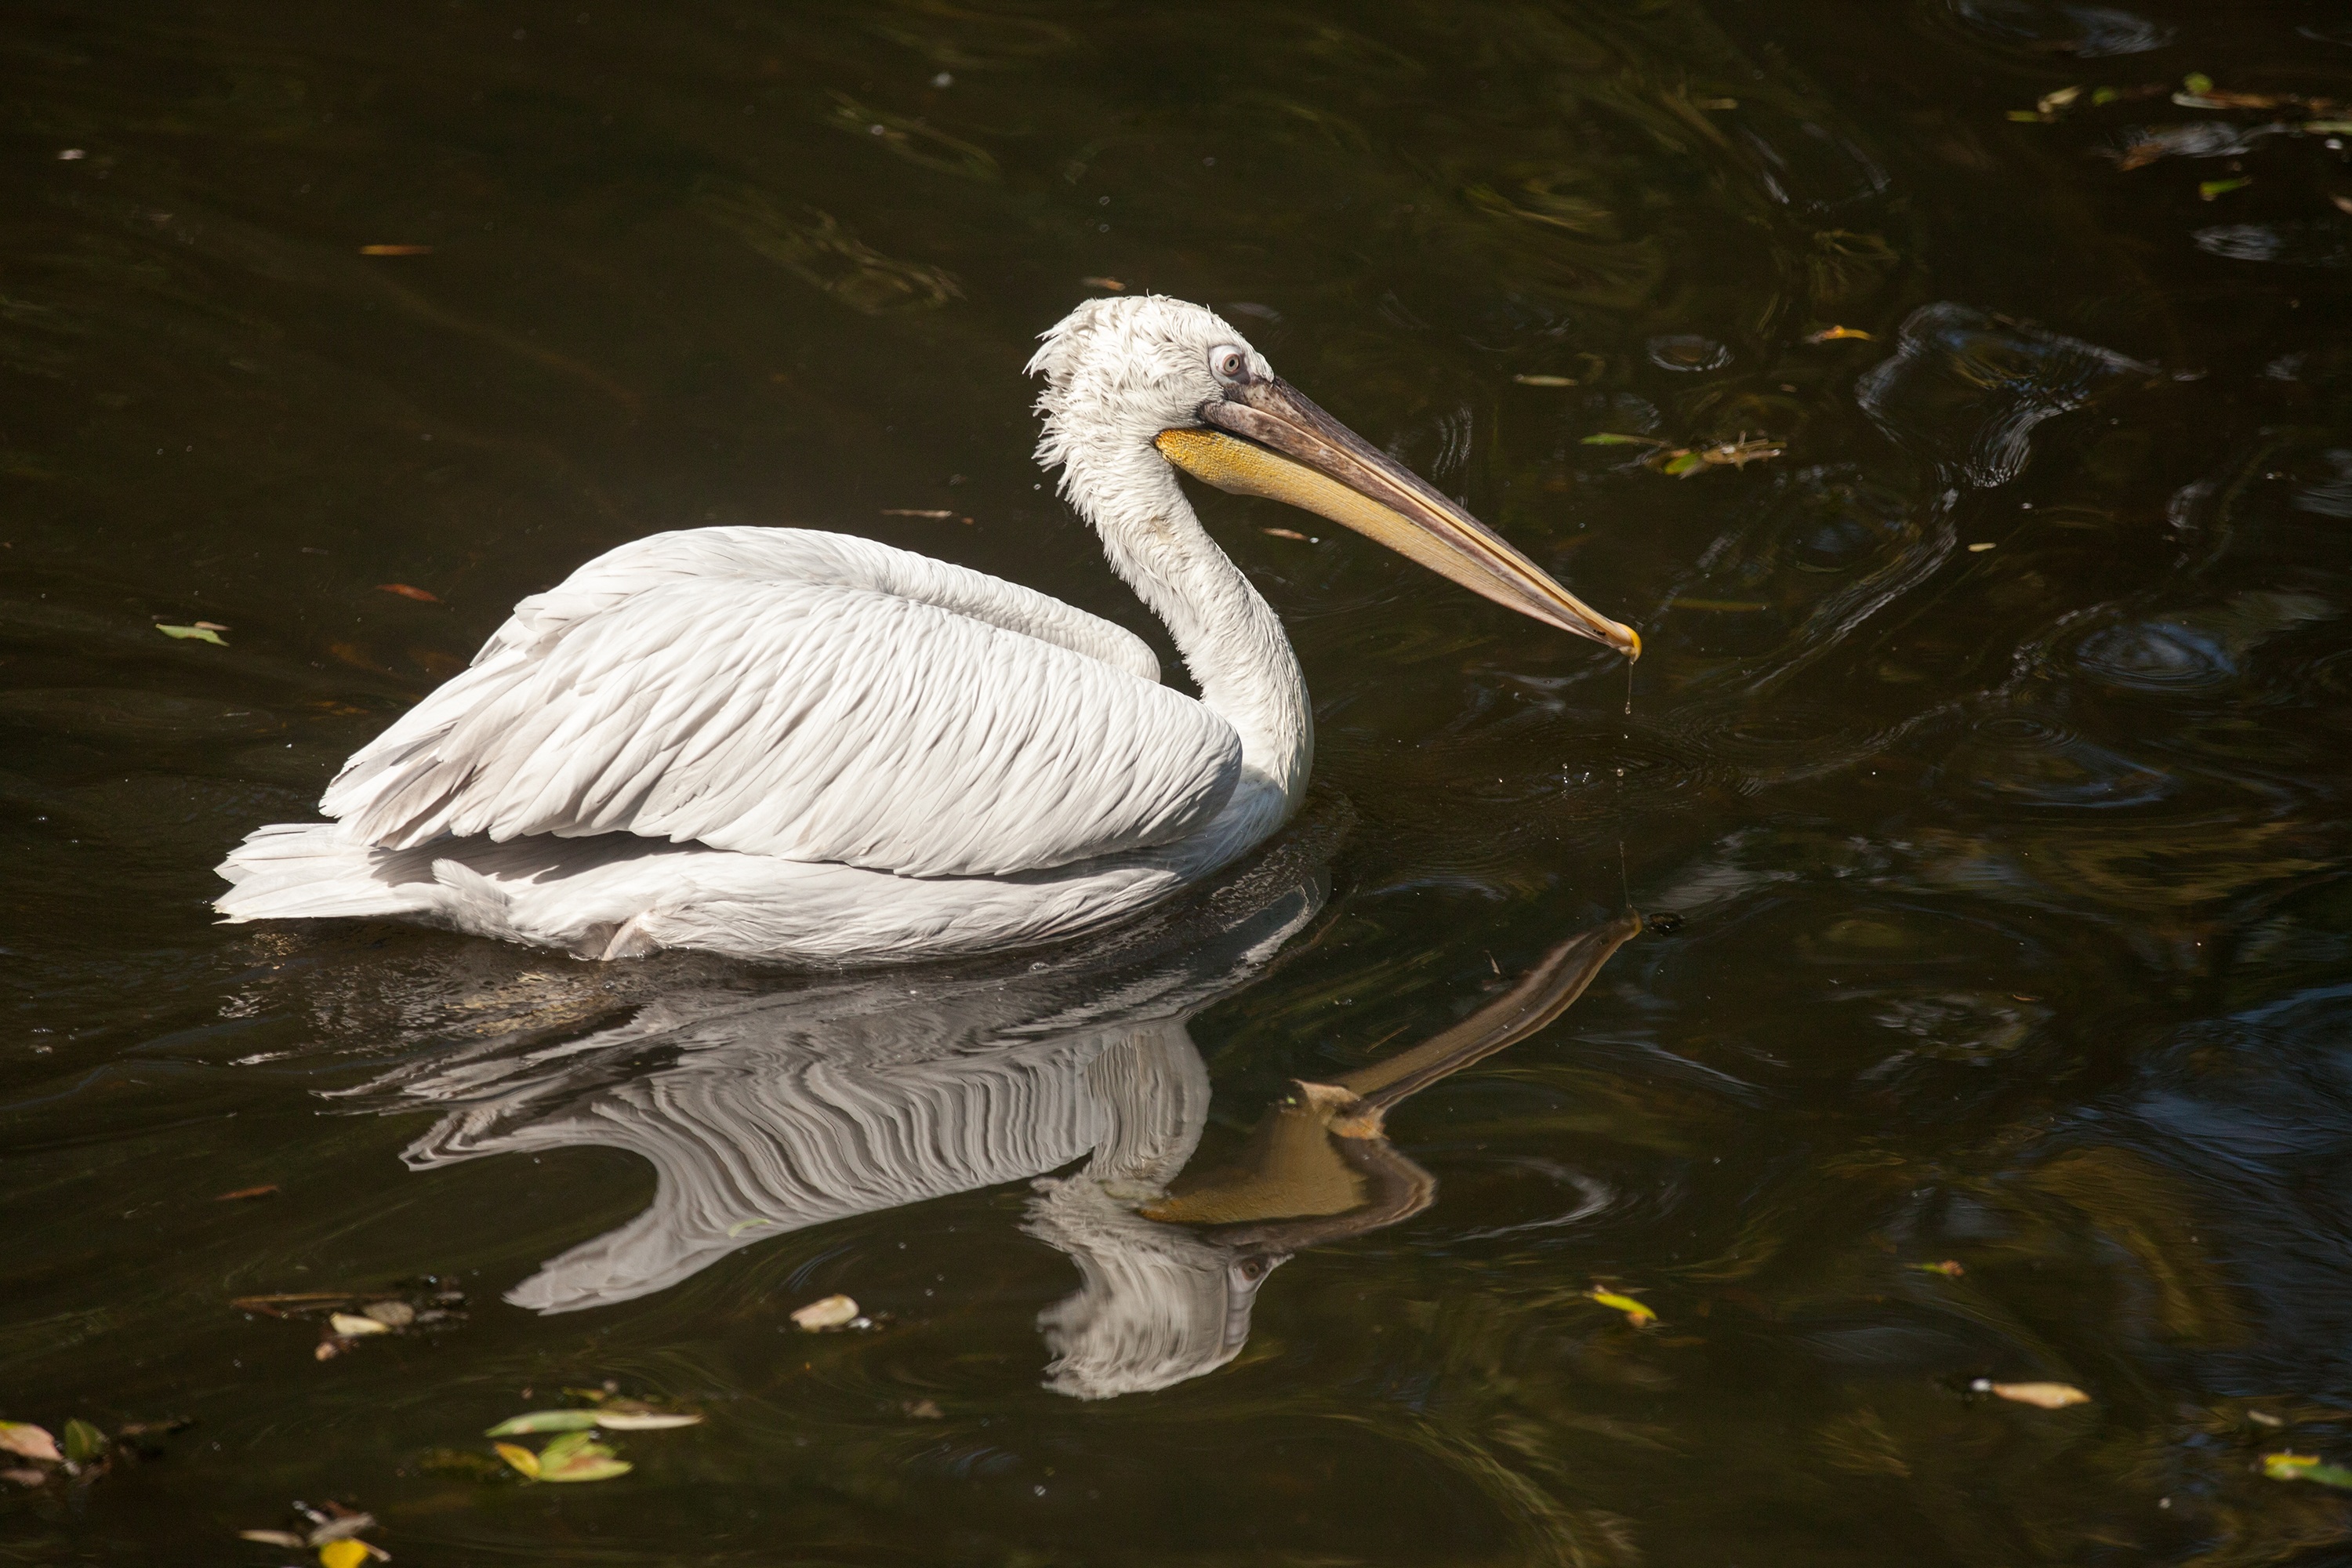
bird, wing, pelican, seabird, wildlife, reflection, beak, fauna, vertebrate, heron, pelecaniformes, dalmatian pelican, anguila anguila, squad pelecaniformes, pelicaniformes, family pelikanovye